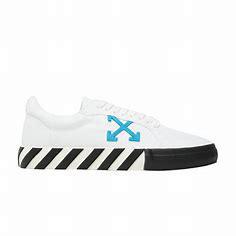
Brand: Off-White
Model: Off Vulc